Folkeslunda Limestone

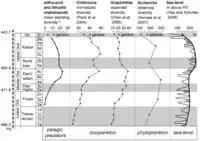
Eustatic sea level of the Ordovician

The base of the formation is formed by a thick grey calcarenitic limestone bed, which is overlain by thin-bedded calcarenitic and calcilutitic limestones. The upper half of the formation consists of thick-bedded calcarenitic limestones. In Kårgärde, the formation comprises medium-bedded, coarse-grained, grey to dark grey limestones with chamositic grains in some beds. Other parts of the formation contain finely nodular lime mudstones and mudstones, and thick-bedded, coarse grained, in part coquinoid grey to dark grey limestones.